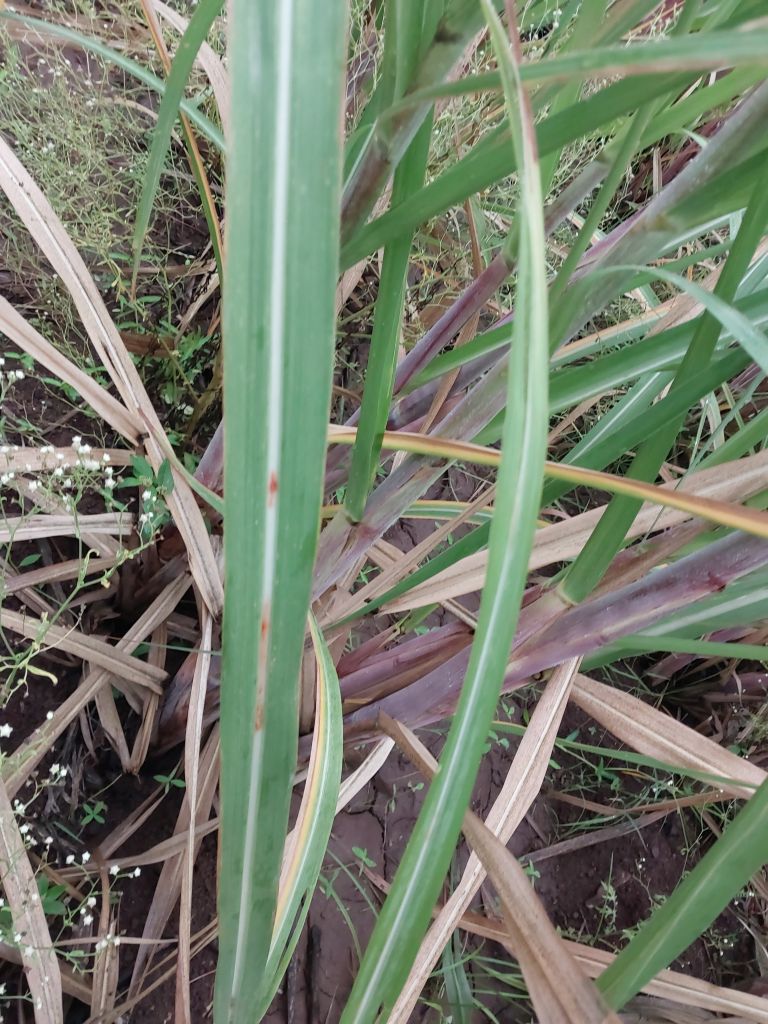
Label: Brown Spot